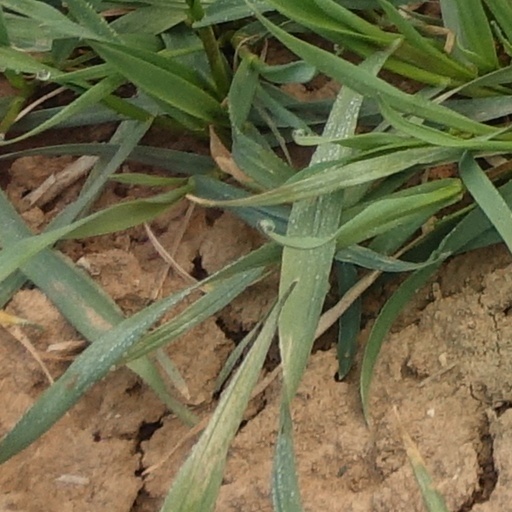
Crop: wheat